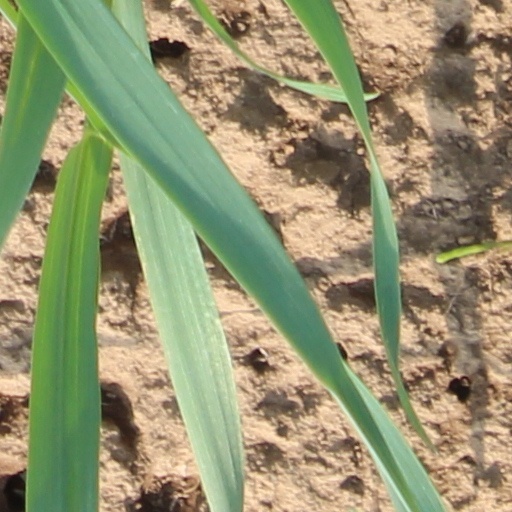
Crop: wheat